Tara Strong filmography

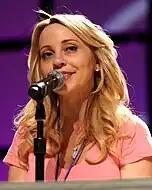
Tara Strong at Comicon Phoenix, 2013.

Tara Strong (née Charendoff) is a Canadian-American actress who has provided voice-work for animation and video games and has performed in live-action. Her roles include animated series such as "Jakers! The Adventures of Piggley Winks", "Rugrats", "The Powerpuff Girls", "The Fairly OddParents", "Teen Titans", "Wow! Wow! Wubbzy!" and "" and video games such as "Mortal Kombat X", "Final Fantasy X-2" and the "" series. She has earned nominations from the Annie Awards and Daytime Emmys and an award from the Academy of Interactive Arts & Sciences.